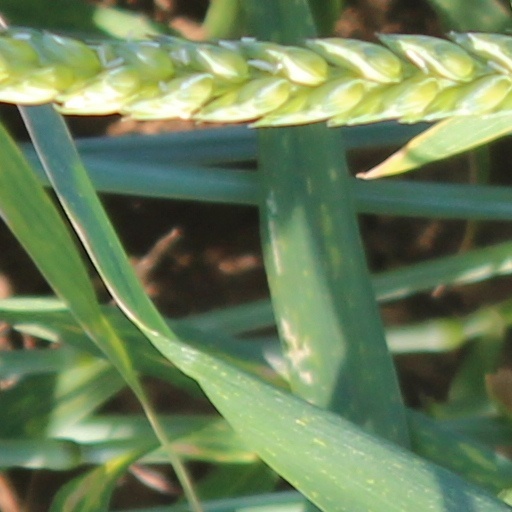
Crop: wheat